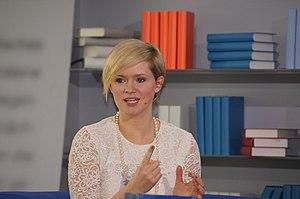
Cecelia Ahern est une romancière irlandaise.